Samuel J. Friedman Theatre

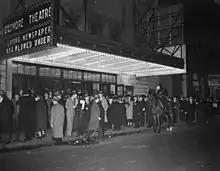
A crowd in front of the theater for "Triple-A Plowed Under" (1935)

The auditorium has an orchestra level, one balcony, and a stage behind the proscenium arch; there are false boxes flanking the stage. In contrast to Krapp's earlier works, the auditorium is shaped like a horseshoe in plan and is oriented on a slightly diagonal axis relative to its site. The space is designed with plaster decorations in relief. The Friedman is one of the smaller Broadway theaters. The Broadway League cites the theater as having a capacity of 650 seats, while "Playbill" cites 637 seats. The first two rows of the orchestra can be removed to provide as few as 600 seats for small productions. Prior to a renovation in 2001, the theater had 948 seats. The entire theater is wheelchair-accessible via an elevator at the rear of the auditorium. Because MTC did not want the auditorium's sound to be amplified, the auditorium has carpets only in the aisles, and the seats have hard backs. On average, the new seats are wide and have of legroom.